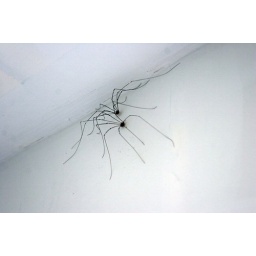
Couple of daddy long legs in the house under construction next door to us.